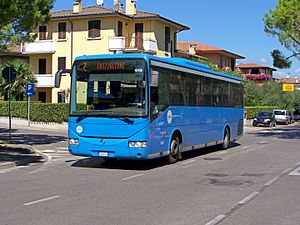
Irisbus Crossway
Irisbus Crossway
Irisbus Crossway er en busmodel bygget af Irisbus/Iveco siden 2006. Bussen kan benyttes til byture eller korte ture.